Giovanni Meoni

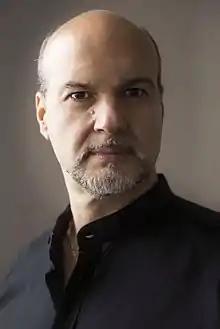

Giovanni Meoni is an Italian operatic baritone and Vocal coach.